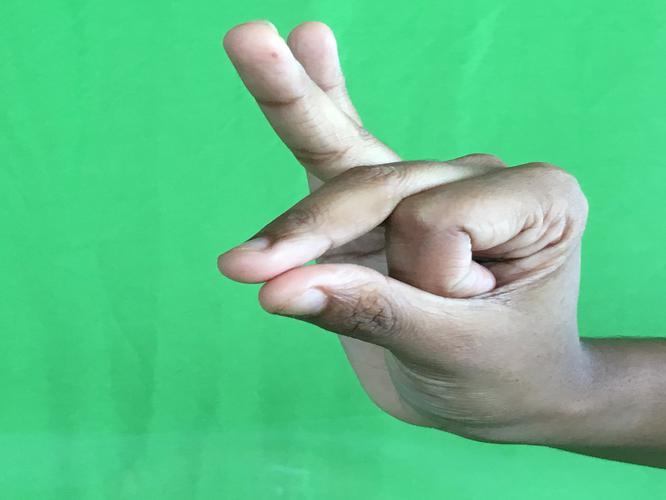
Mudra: Bramaram
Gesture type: single_hand